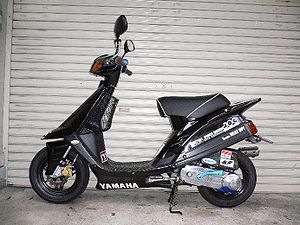
Yamaha Jog
Yamaha Jog
Yamaha Jog er en serie af scootere fremstillet af Yamaha siden 1983. Den aktuelle model har modelkoden CV50.